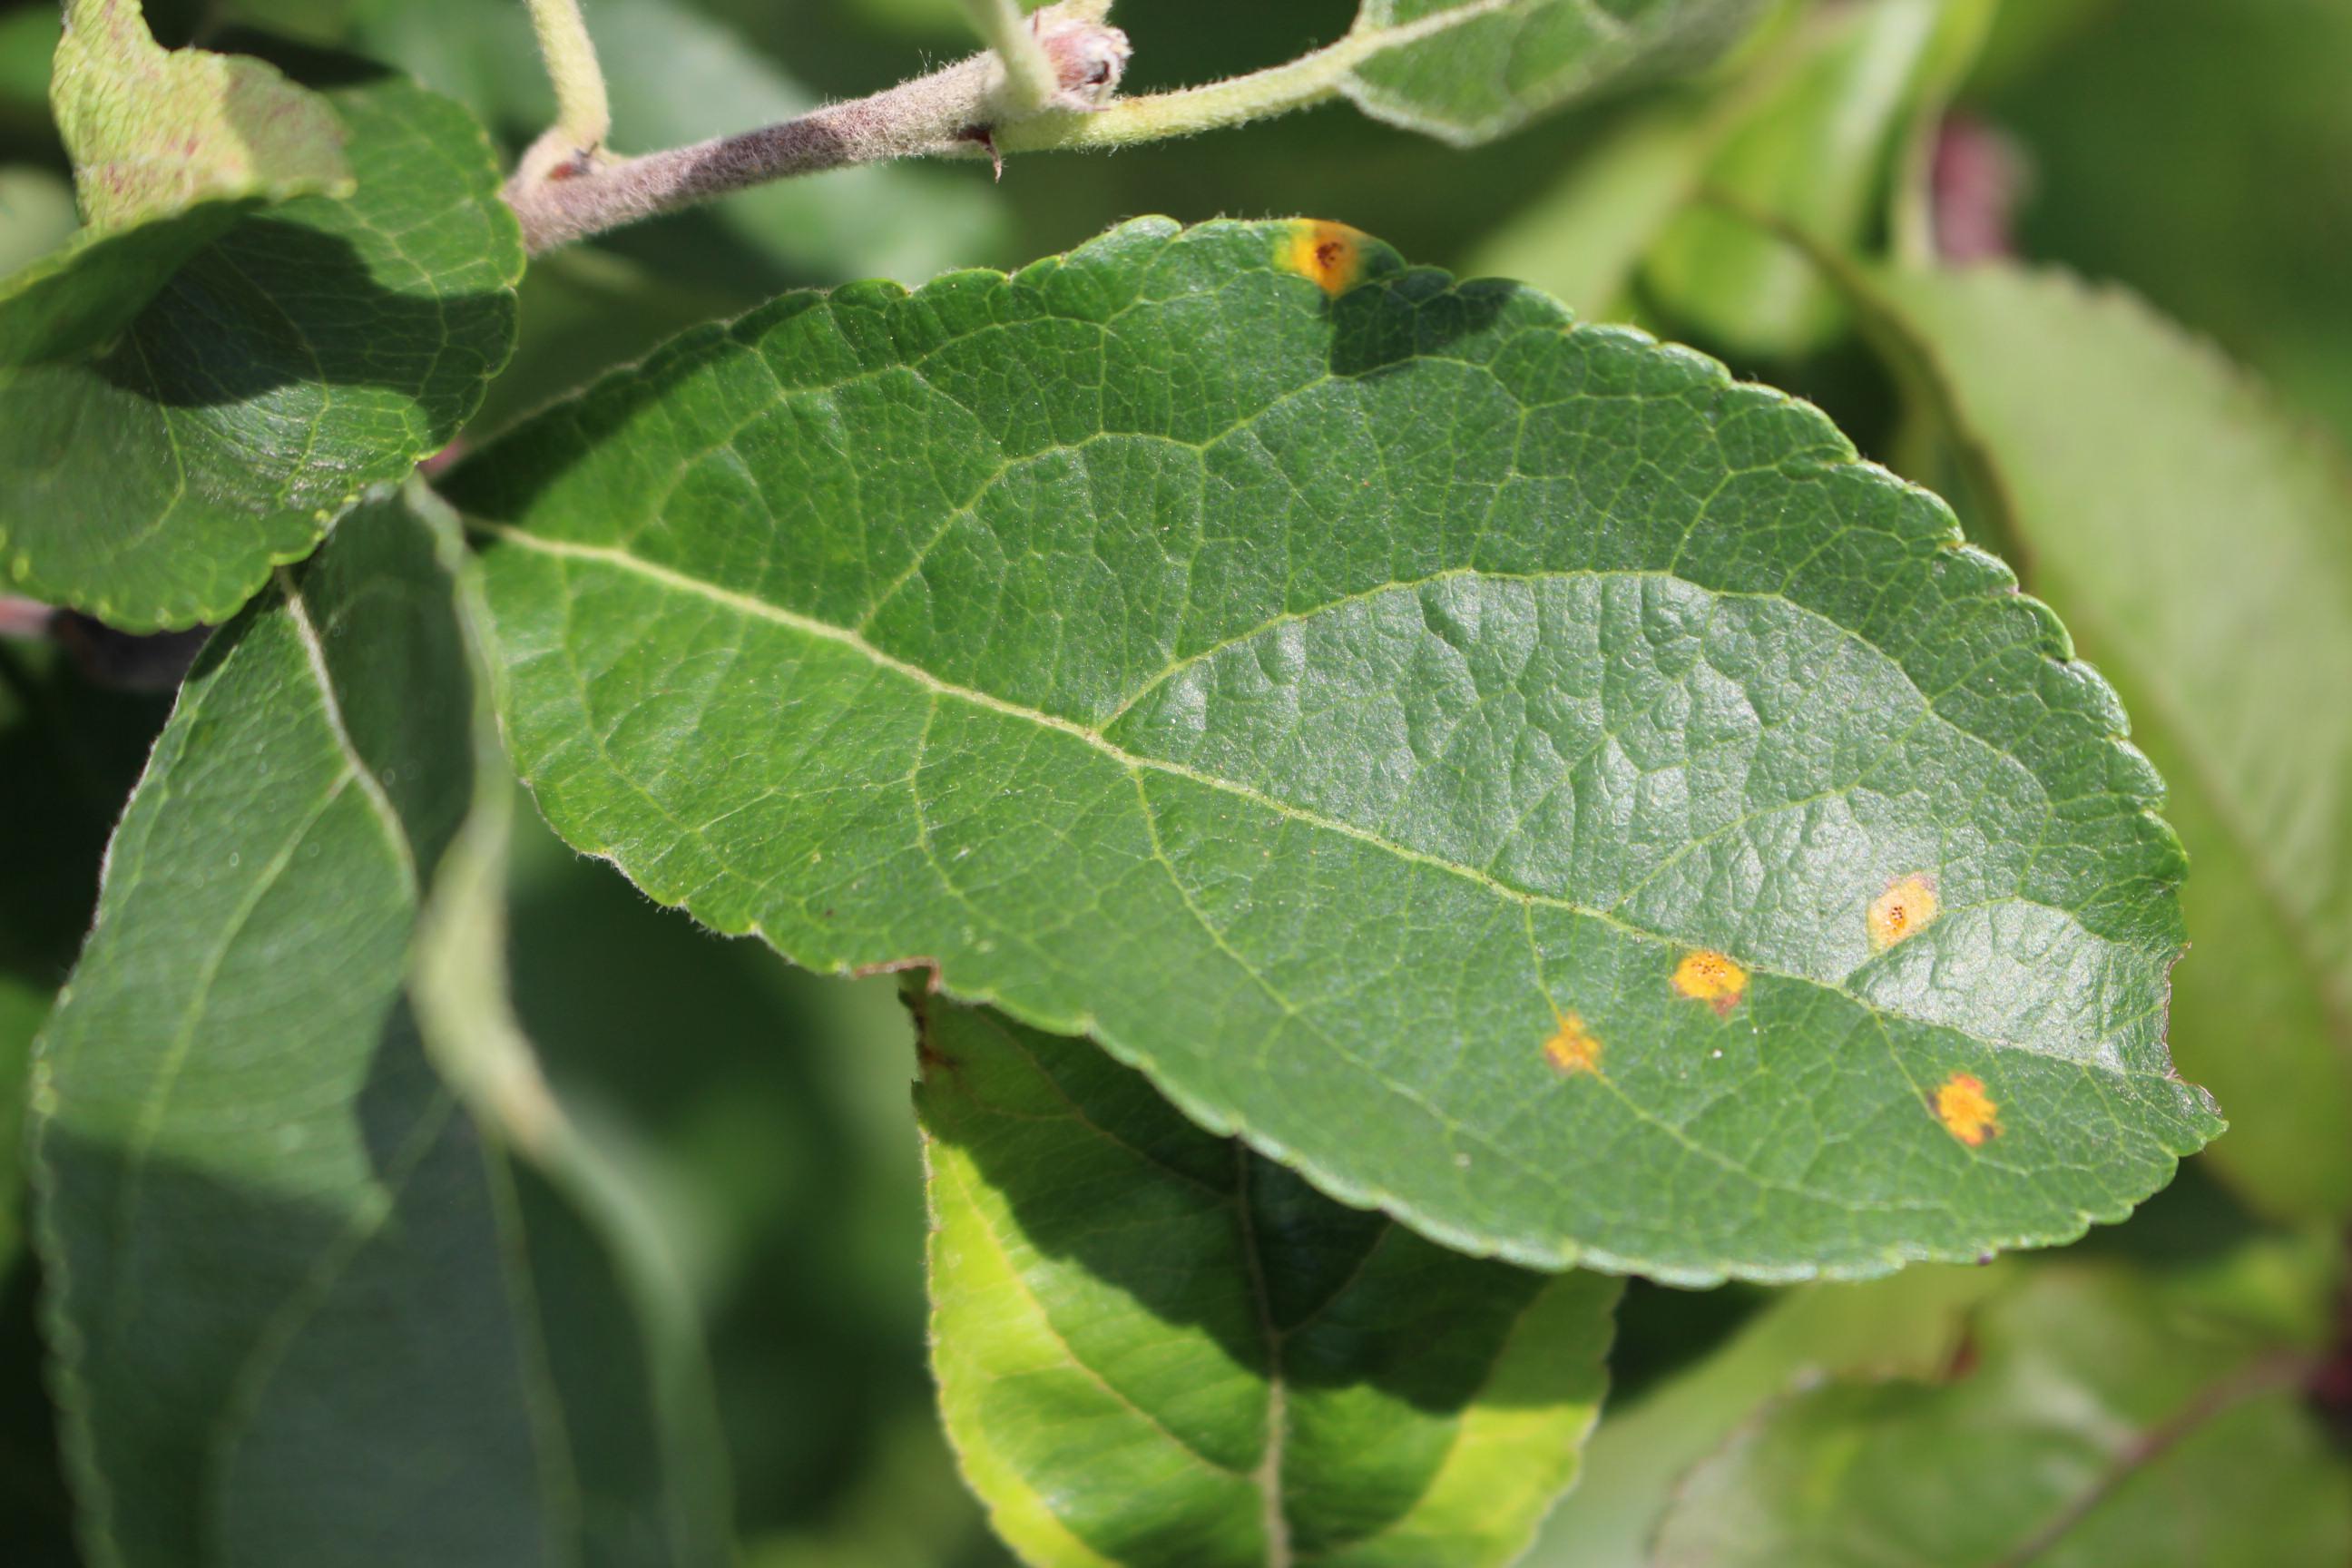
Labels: rust